Viktor von Ephrussi

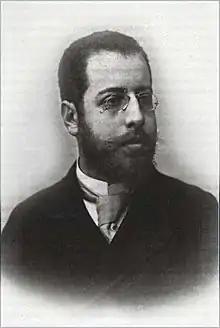
Viktor, Ritter von Ephrussi (born 8 November 1860 in Odessa; died 6 February 1945 in Tunbridge Wells was an Austrian banker.

Viktor, Ritter von Ephrussi (born 8 November 1860 in Odessa; died 6 February 1945 in Tunbridge Wells) was an Austrian banker.